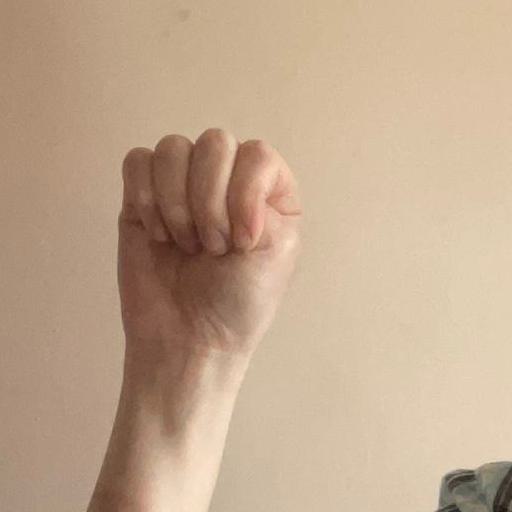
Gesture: fist